Loudoun Kirk

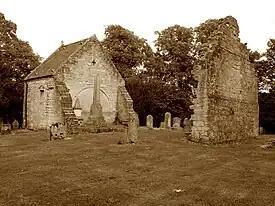
Loudoun Kirk (11/06/10)

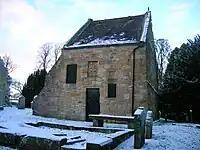
Loudoun Kirk from the South.

The establishment of Loudoun Kirk marks the earliest known Christian worship in the surrounding area. It is widely regarded as having been founded in 1451, with most local historians taking this date from an 1890 translation of the Latin text, "Muniments of the Royal Burgh of Irvine". Recently however, local historian Alastair Hendry unearthed a letter referring to church rents dating prior to 1451. After retranslating the Muniments of Irvine, he dated Loudoun Kirk to 1198. At or soon after its foundation, the revenues of Loudoun Kirk, were allocated to support the monks of the newly founded Kilwinning Abbey, however they were obliged to provide a priest (curate) to attend to the spiritual needs of the parishioners.